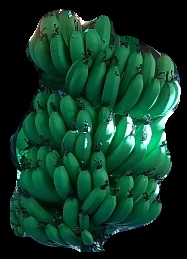
Variety: pachbale
Grade: grade1